Wilmington, North Carolina

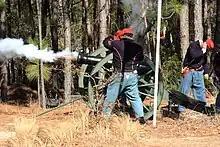
Cannon firing at a re-enactment of the Battle of Forks Road near the Cameron Art Museum

The city was founded in the 1730s. After going through a series of different names (New Carthage, New London, Newton), its name became Wilmington. In 1739, Col. William Bartram, the uncle of the naturalist, introduced a bill to establish Wilmington, named for one of his patrons, Spencer Compton, Earl of Wilmington.